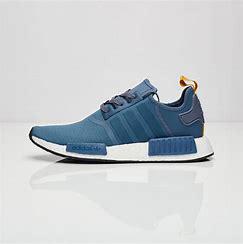
Brand: Adidas
Model: NMD R1